Dragiša Vasić

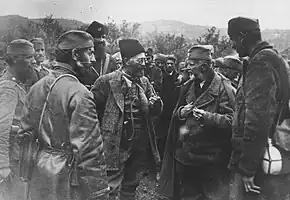
Vasić (second from right) speaking with Draža Mihailović and other Chetniks.

Dragiša Vasić was born in Gornji Milanovac, Kingdom of Serbia on 2 September 1885. He finished primary school and gymnasium in the town before moving to Belgrade to study law. Between 1912 and 1913, he fought in the Balkan Wars as a reserve officer in the Serbian Army and participated in the Battle of Kumanovo and the Battle of Bregalnica. He continued serving with the Serbian Army during World War I and fought at the Battle of Kolubara in November and December 1914. He retreated with Serbian forces through Albania during the winter of 1915 and 1916 and landed on the Greek island of Corfu, from where he was transferred to the Salonika front. In 1917, he became disillusioned with the Karađorđević dynasty following the Salonika Trial, in which Vasić's cousin, Ljubomir Vulović, was sentenced to death and executed for being a member of the Black Hand.